Han Solo

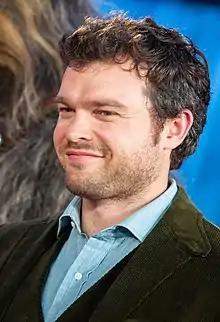

The 2018 standalone film "" depicts a Han living as an orphan on the planet Corellia. He and his lover, Qi'ra, flee the White Worms criminal gang and attempt to leave Corellia on an outgoing transport, but Qi'ra is apprehended before she can board. Han vows to return for her and joins the Imperial Navy as a flight cadet. He is given the surname "Solo" by the recruiting officer, due to his lack of a family.